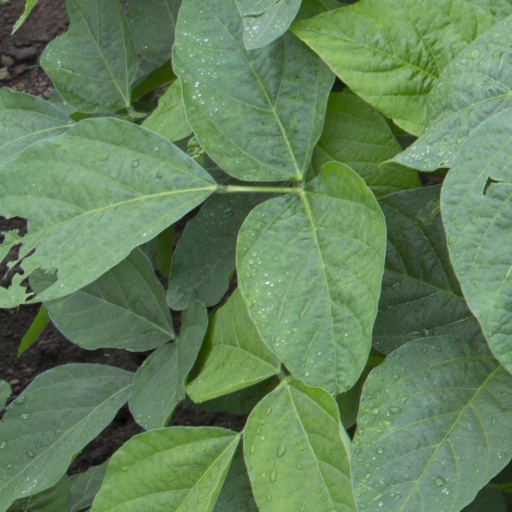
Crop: soybean